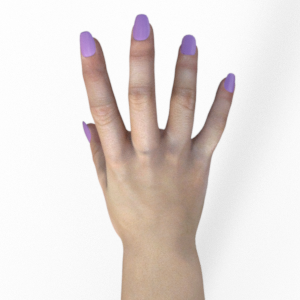
Label: paper